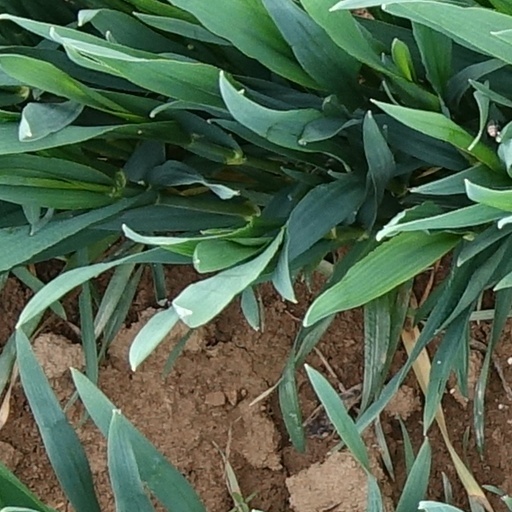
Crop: wheat